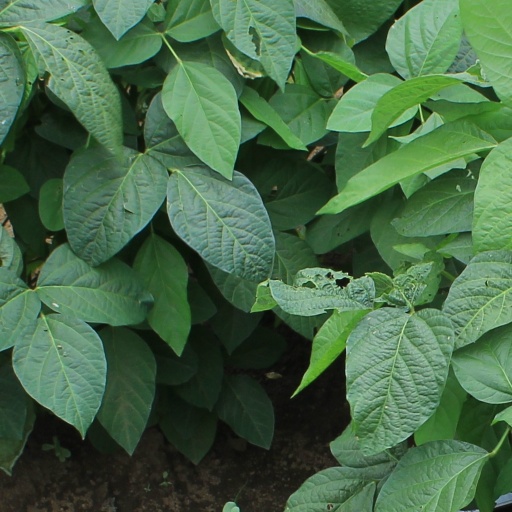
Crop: soybean